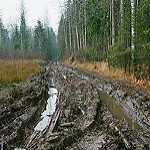
Label: forest